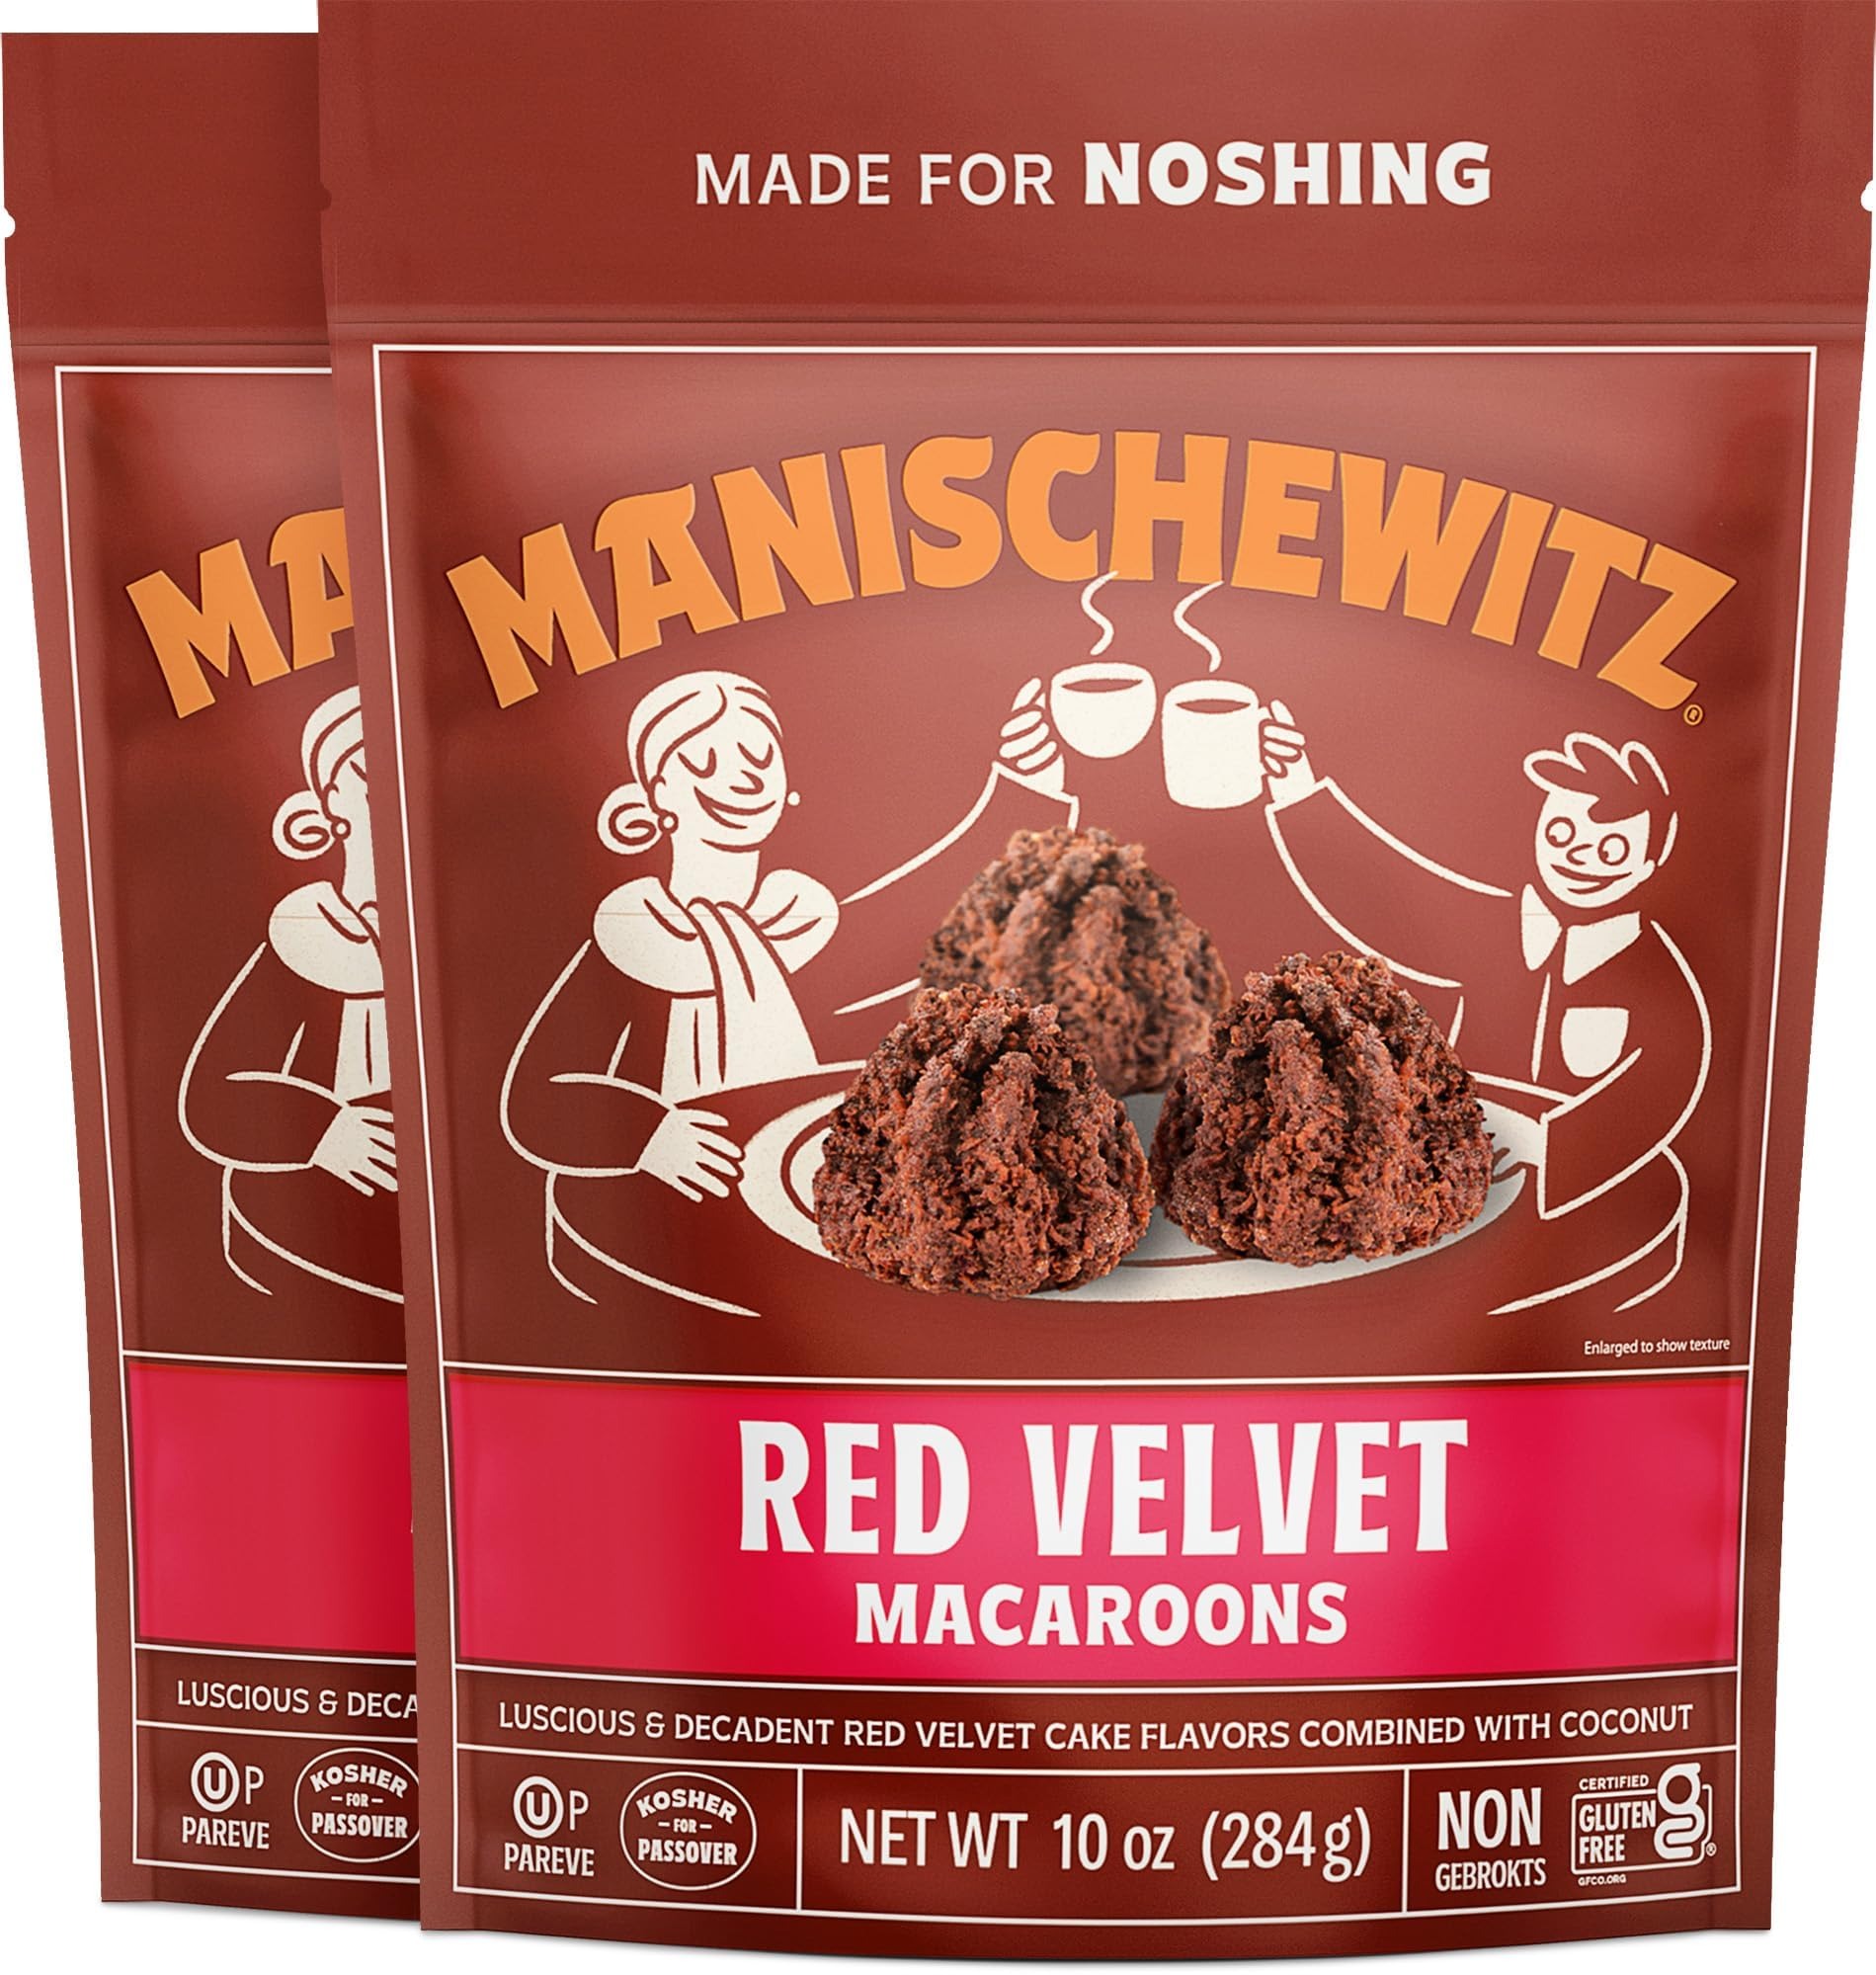
Item Name: Manischewitz Red Velvet Macaroons, 10 oz (2 Pack) | Coconut Macaroons | Resealable Bag | Dairy Free | Gluten Free Coconut Cookie | Kosher for Passover
Bullet Point 1: PREMIUM TREAT - Luscious & Descendant Red Velvet Cake Flavors Combined With Coconut
Bullet Point 2: SOFT COOKIE - Soft & Chewy with Just The Right Amount of Sweetness!
Bullet Point 3: CERTIFIED - Gluten Free, Kosher For Year Round Use Including Passover
Bullet Point 4: STAY FRESH PACKAGING - Comes in a Resealable Bag to Maintain Optimal Freshness
Bullet Point 5: ENDLESS OPTIONS - Enjoy as a Cookie treat on its Own, with You Morning Coffee, or with a Desert
Product Description: Delicious Macaroons with Luscious & Descendant Red Velvet Cake Flavors Combined With Coconut. Gluten free & Kosher for Passover & year round use.
Value: 20.0
Unit: Ounce

Price: 13.99